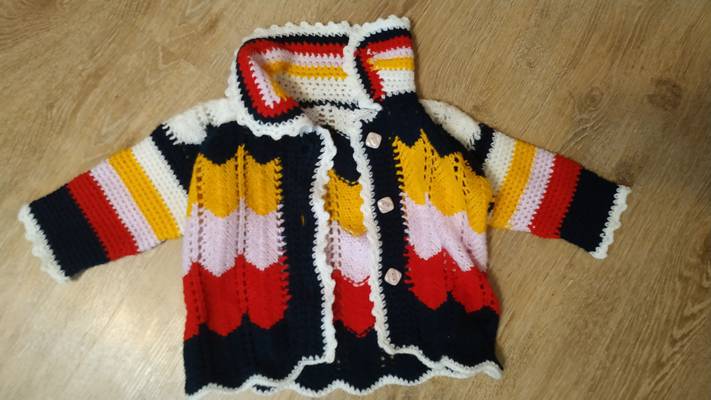
Waste category: clothes